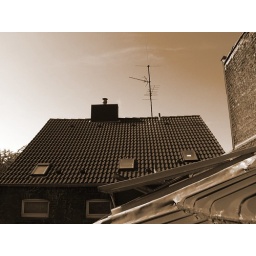
Above the roof in the building I first stayed at in Germany.